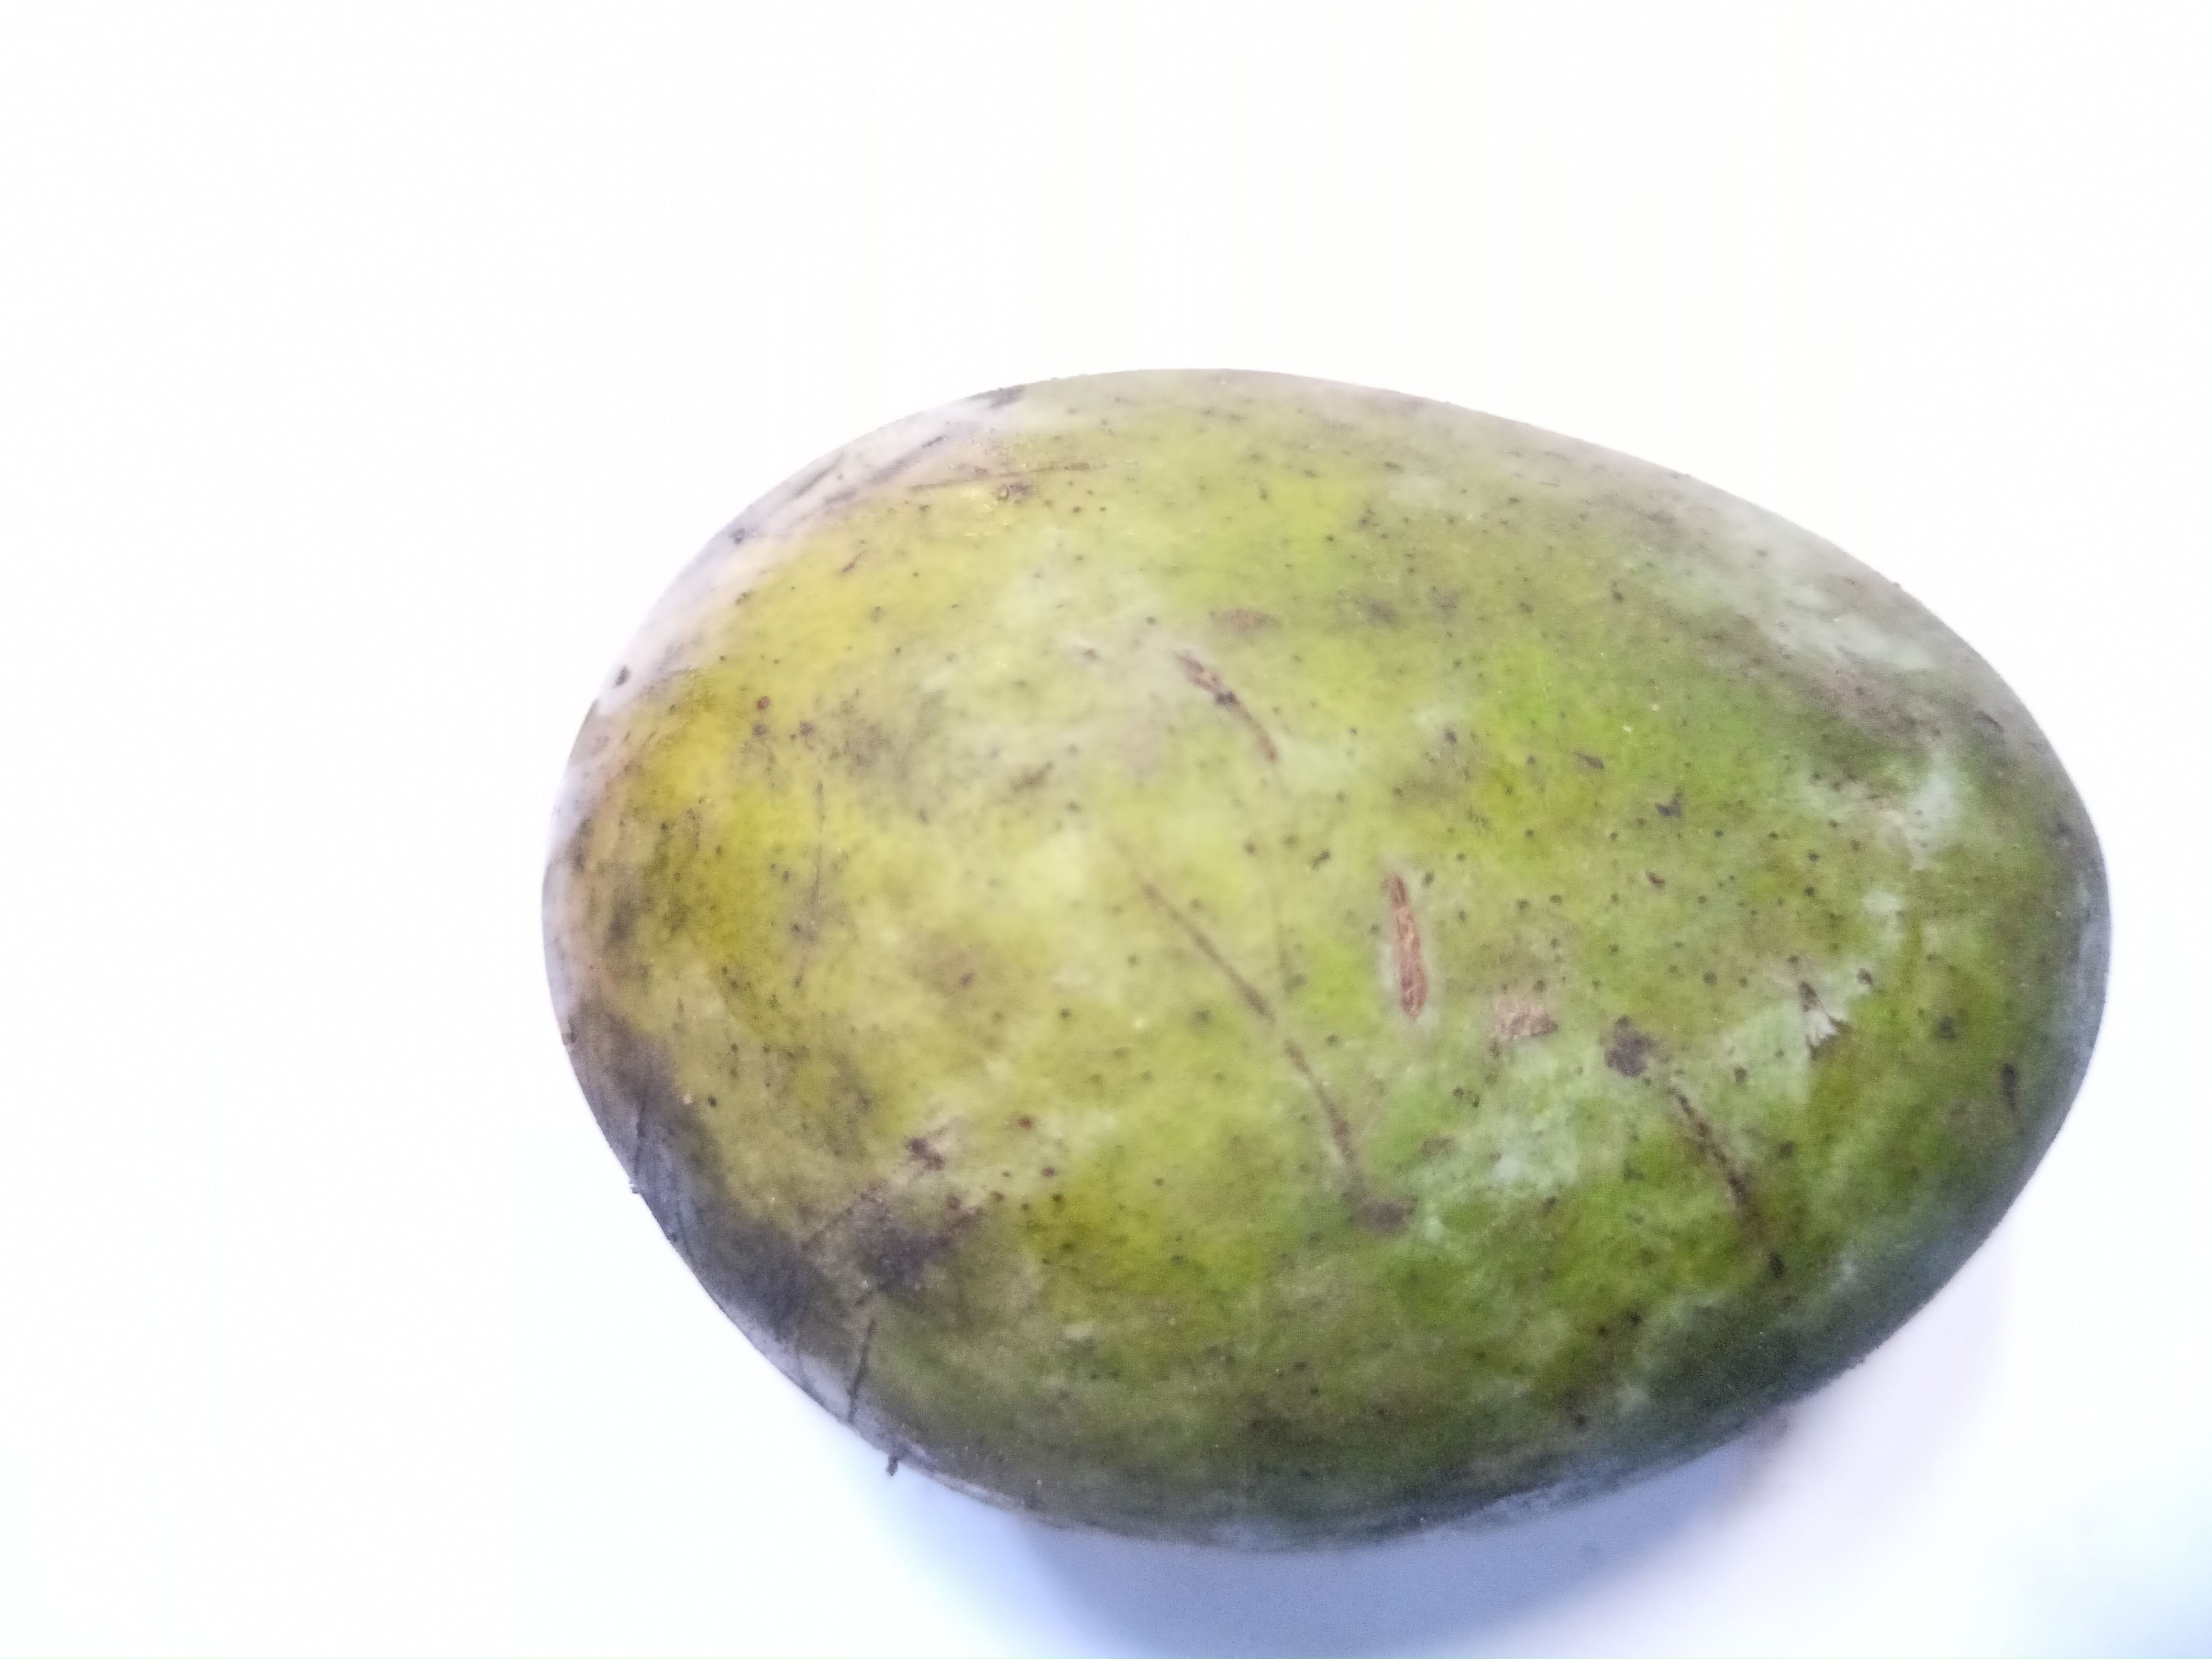
Mango variety: Khrishapat